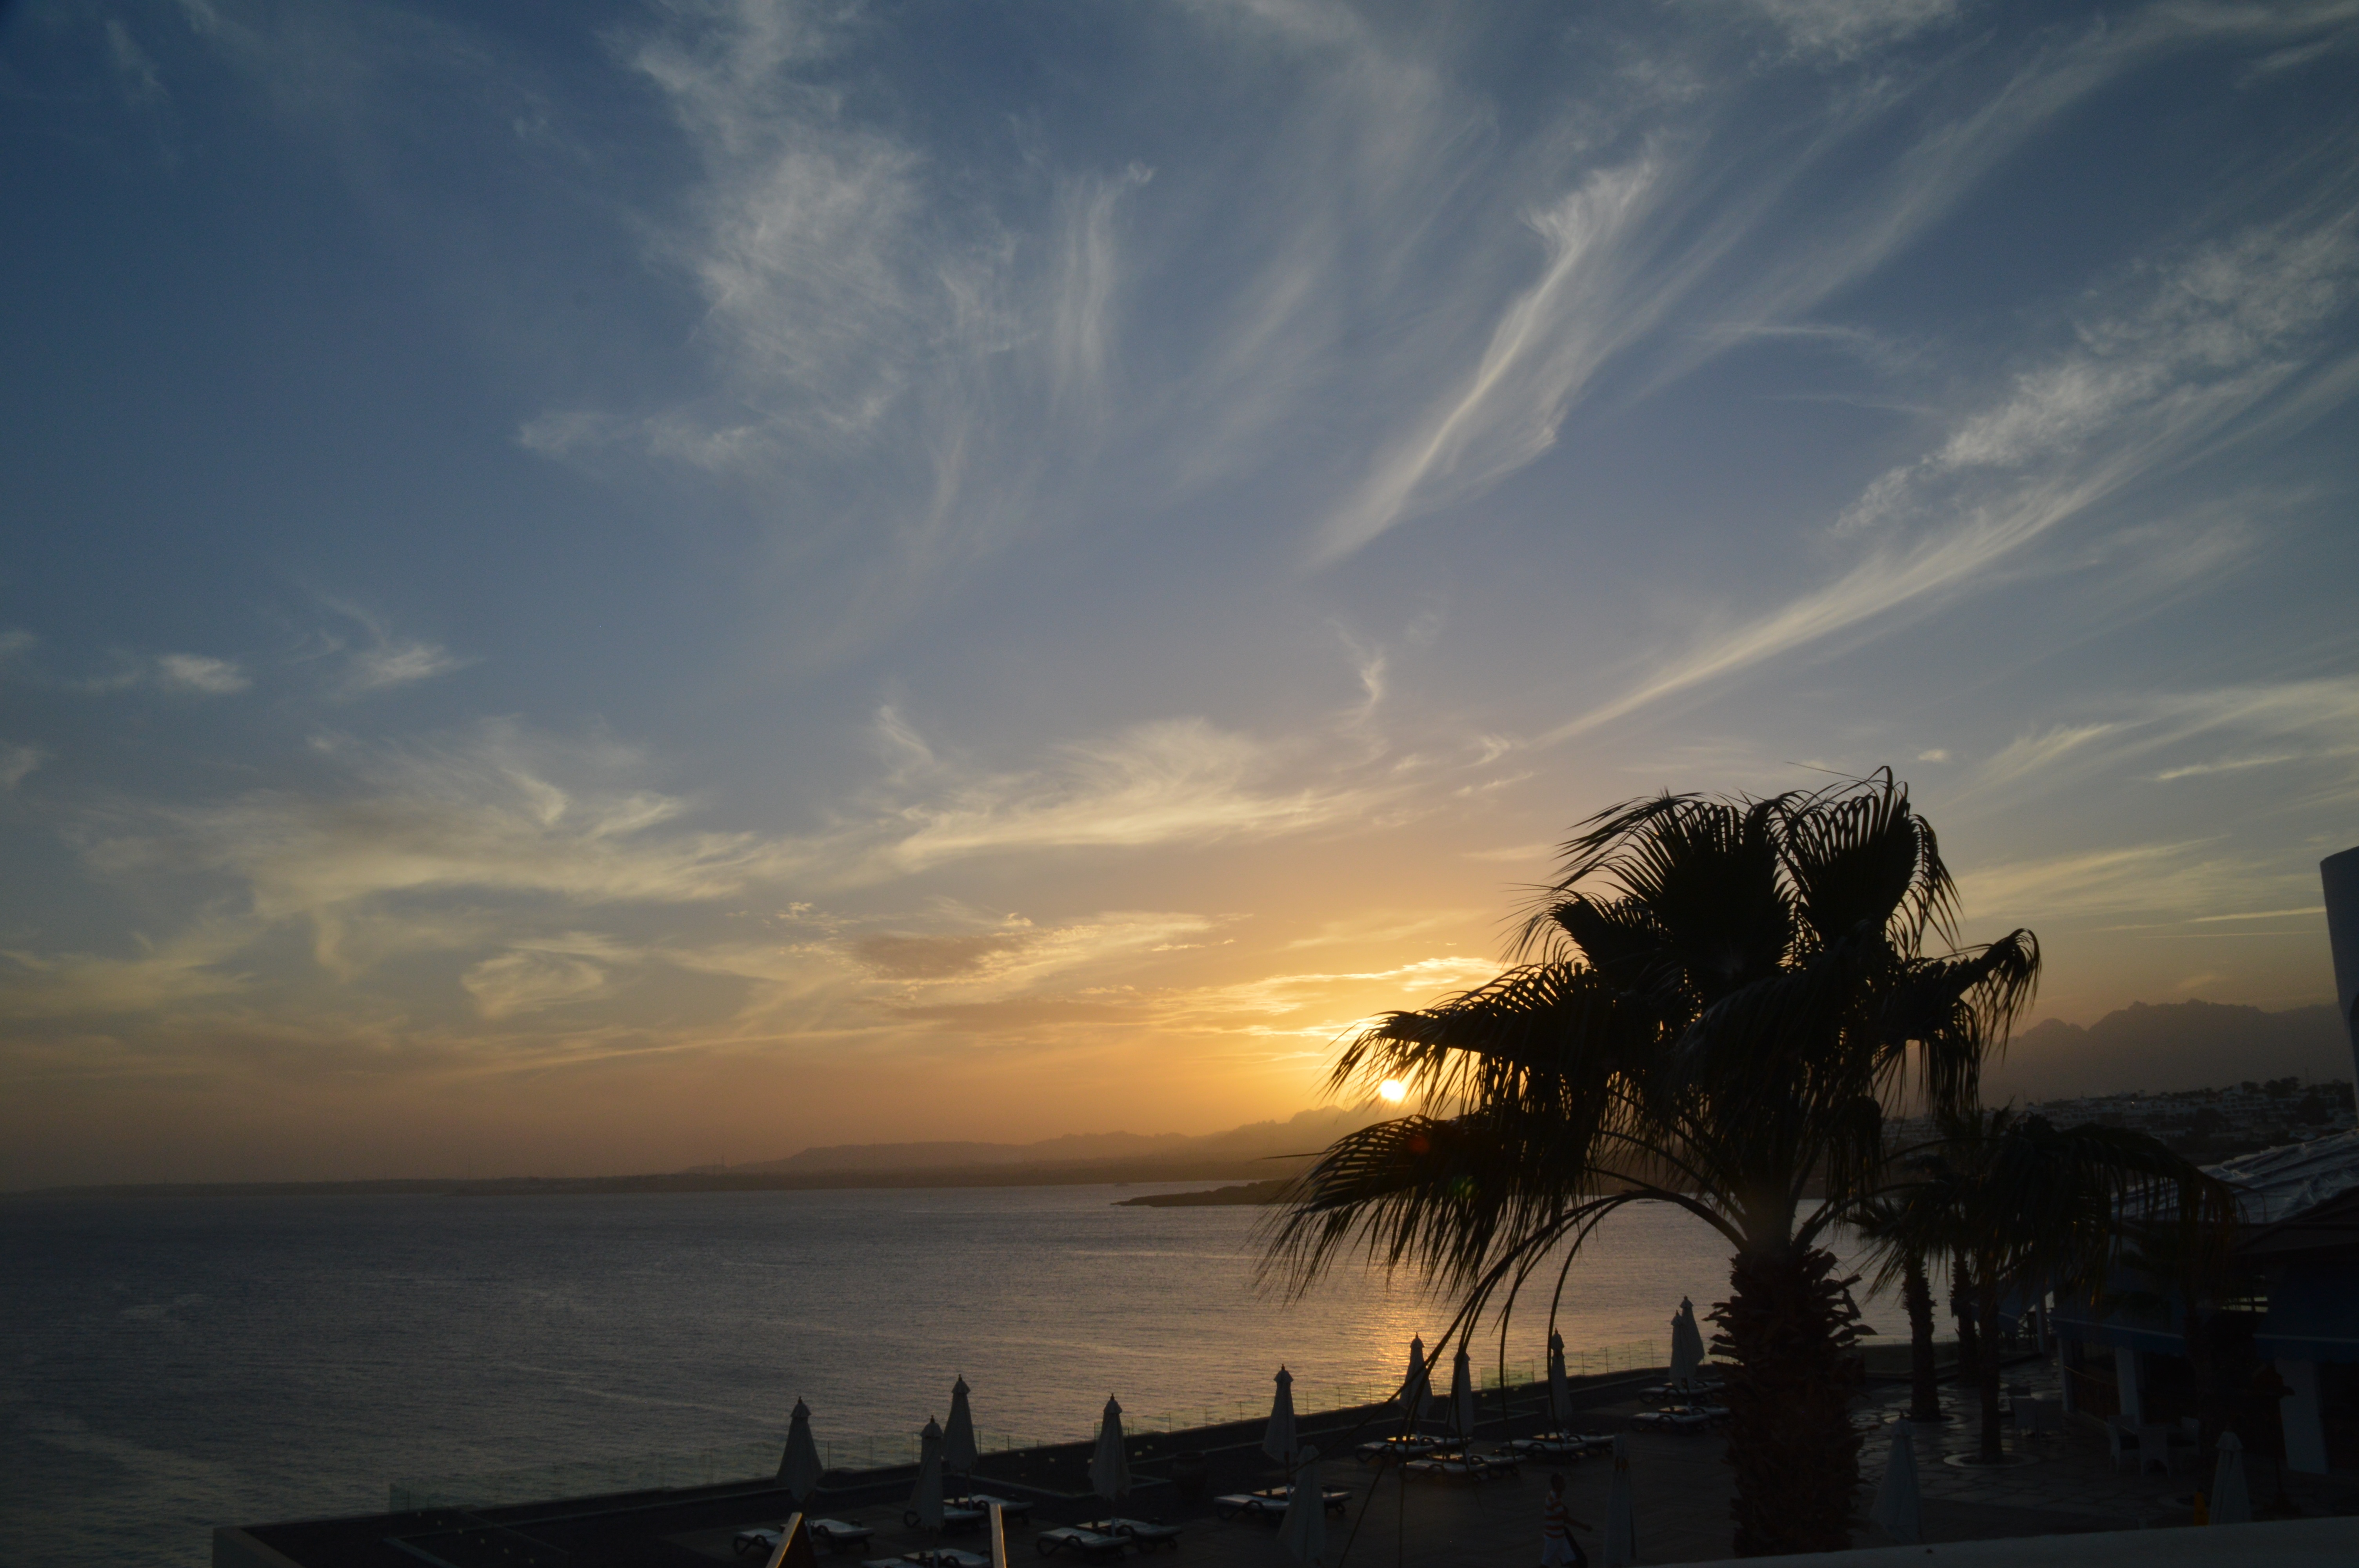
sea, coast, ocean, horizon, cloud, sky, sun, sunrise, sunset, sunlight, morning, dawn, atmosphere, dusk, evening, afterglow